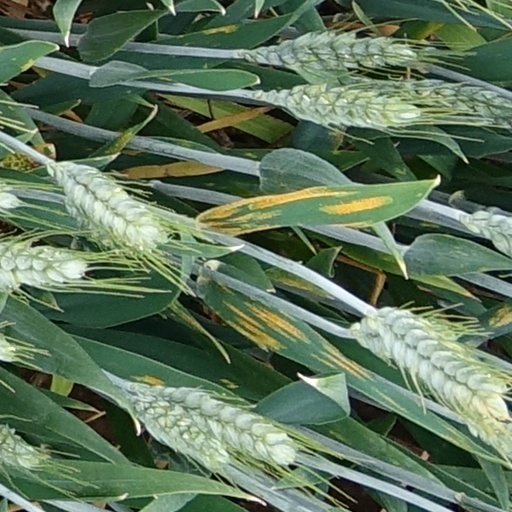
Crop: wheat